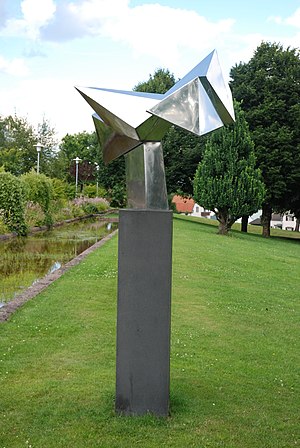
Gislaveds kommun
Gislaveds kommun er en kommune i Jönköpings län i Sverige.